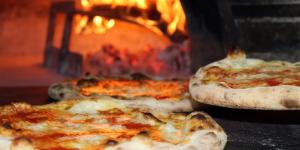
pizzas individuales